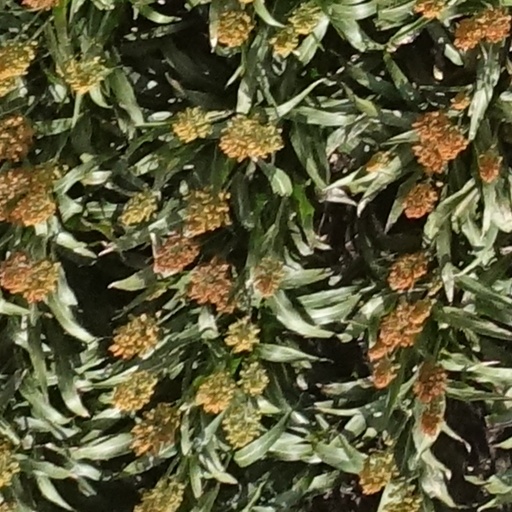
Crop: sorghum